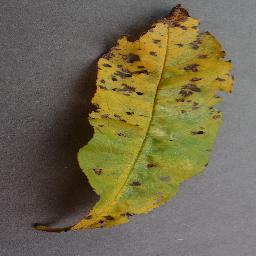
Label: Peach___Bacterial_spot